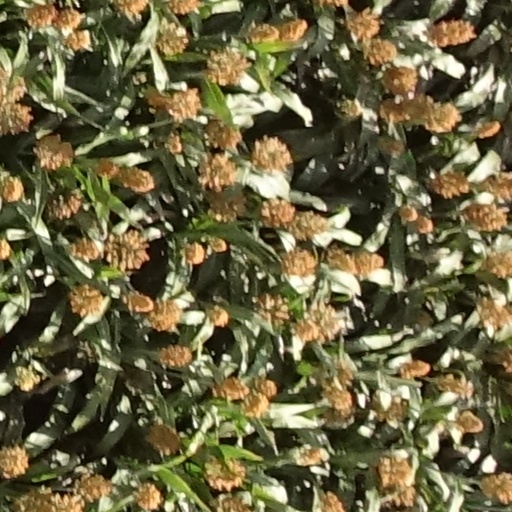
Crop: sorghum